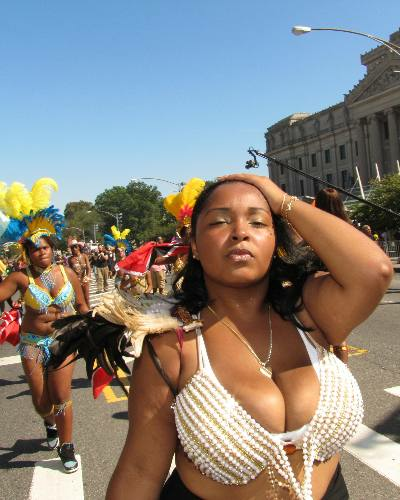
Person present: Yes